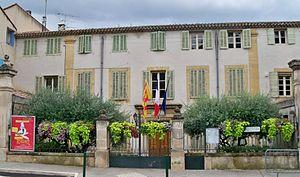
Mairie de Cadenet, Vaucluse, France